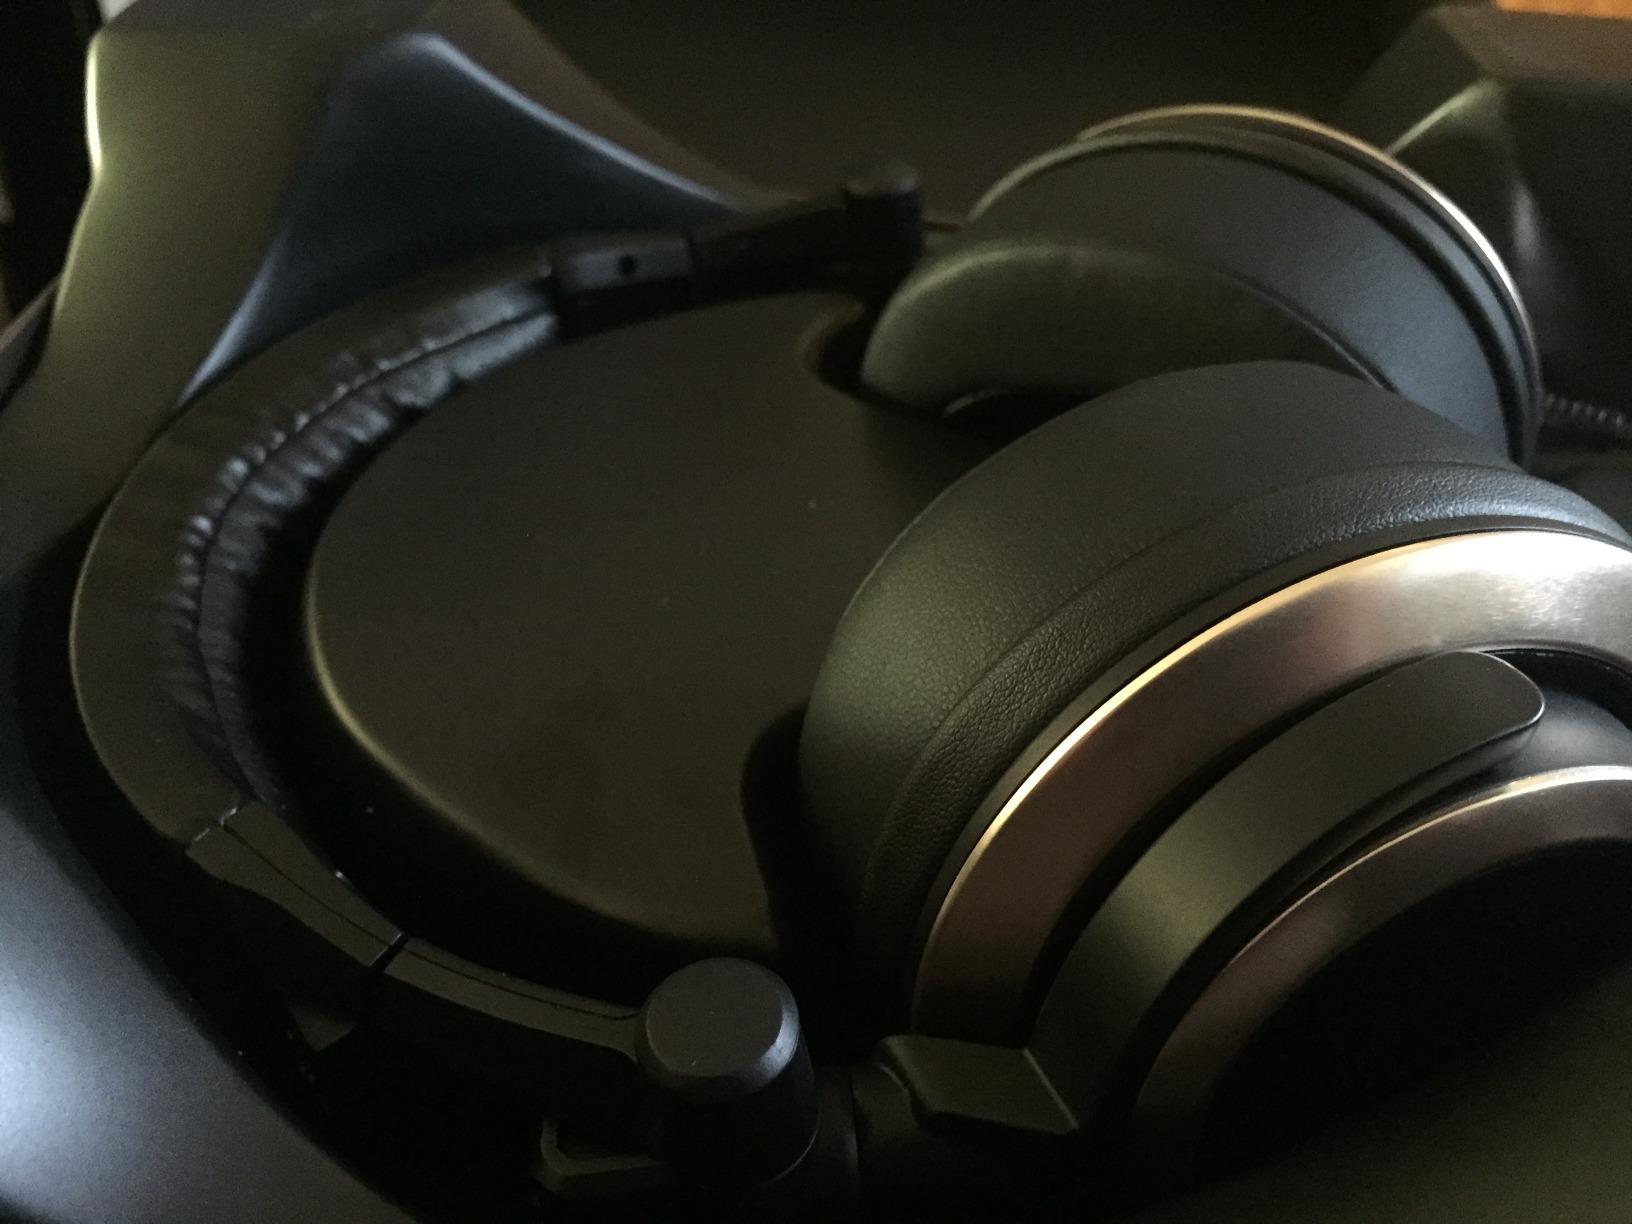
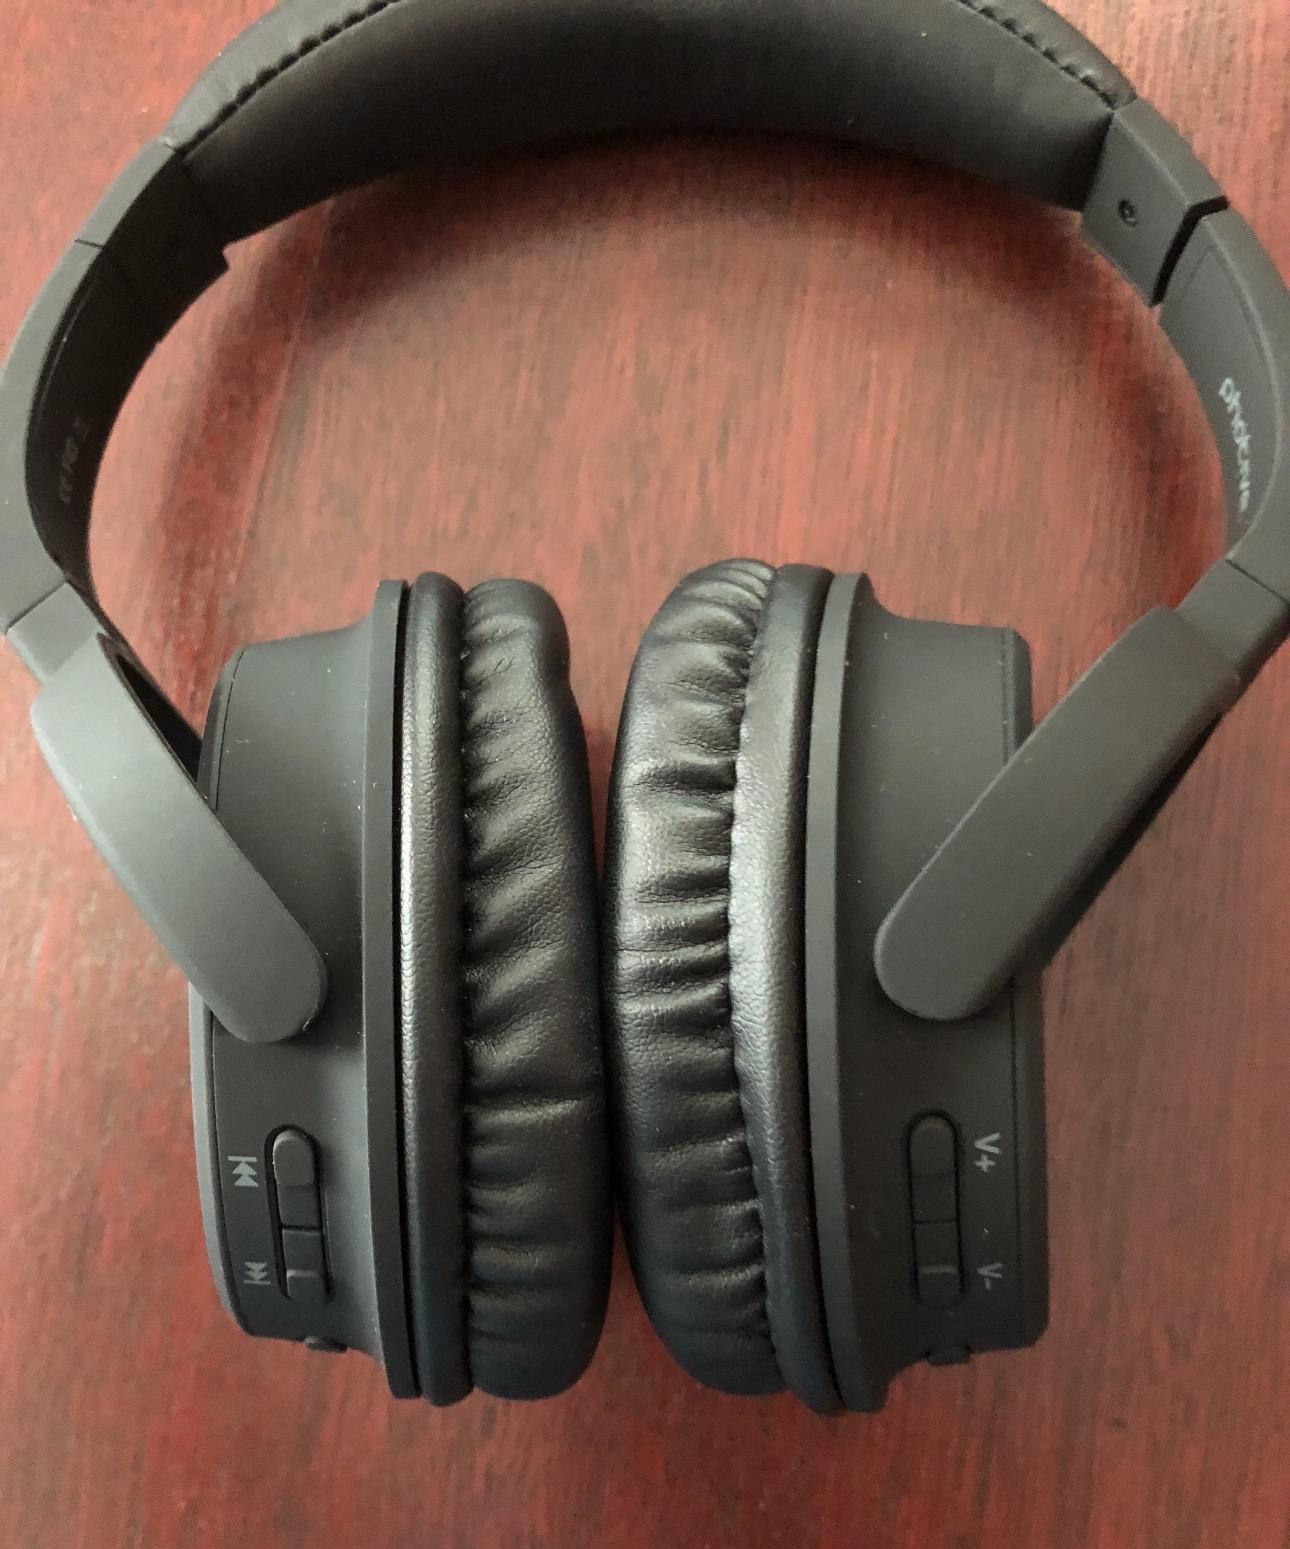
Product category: headphones
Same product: no